Battlezone (2016 video game)

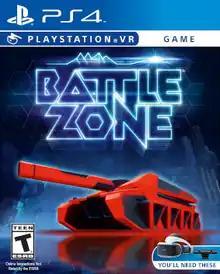
North American PlayStation 4 cover art

Battlezone is an arcade game released by Rebellion in 2016. It is reboot/remake of the original 1980 arcade game. The game was one of the launch titles for PlayStation VR in October 2016.